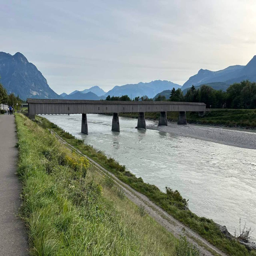
Old Rhine Bridge